Arab immigration to Honduras

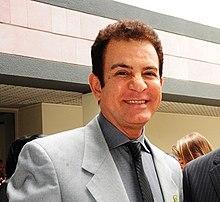
Salvador Nasralla, is a Honduran engineer, TV host, and politician, son of Arab immigrants.

Despite comprising only approximately three percent of the country's population, Arab Houndurans are major players in the country's economy, politics, arts, and sciences.